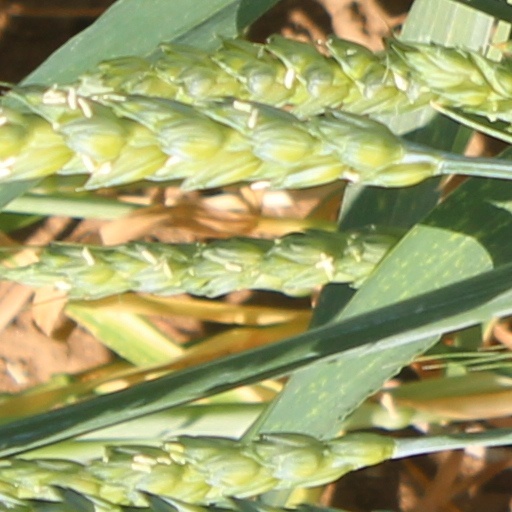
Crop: wheat